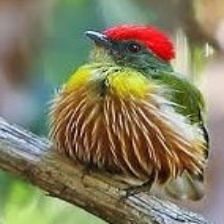
Species: STRIPPED MANAKIN
Scientific name: MACHAEROPTERUS REGULUS